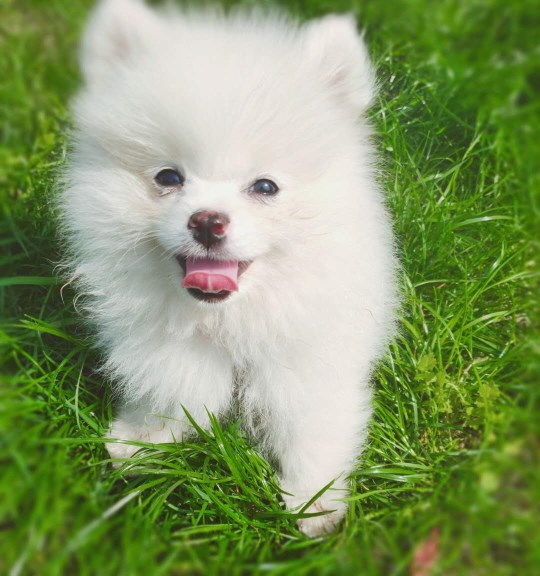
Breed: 1936-n000005-Pomeranian